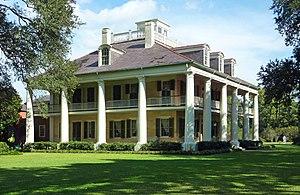
Chut... Chut, chère Charlotte est un film dramatique américain produit et réalisé par Robert Aldrich, sorti en 1964. Il s’agit de l’adaptation de la nouvelle jamais publiée What Ever Happened to Cousin Charlotte? de Henry Farrell